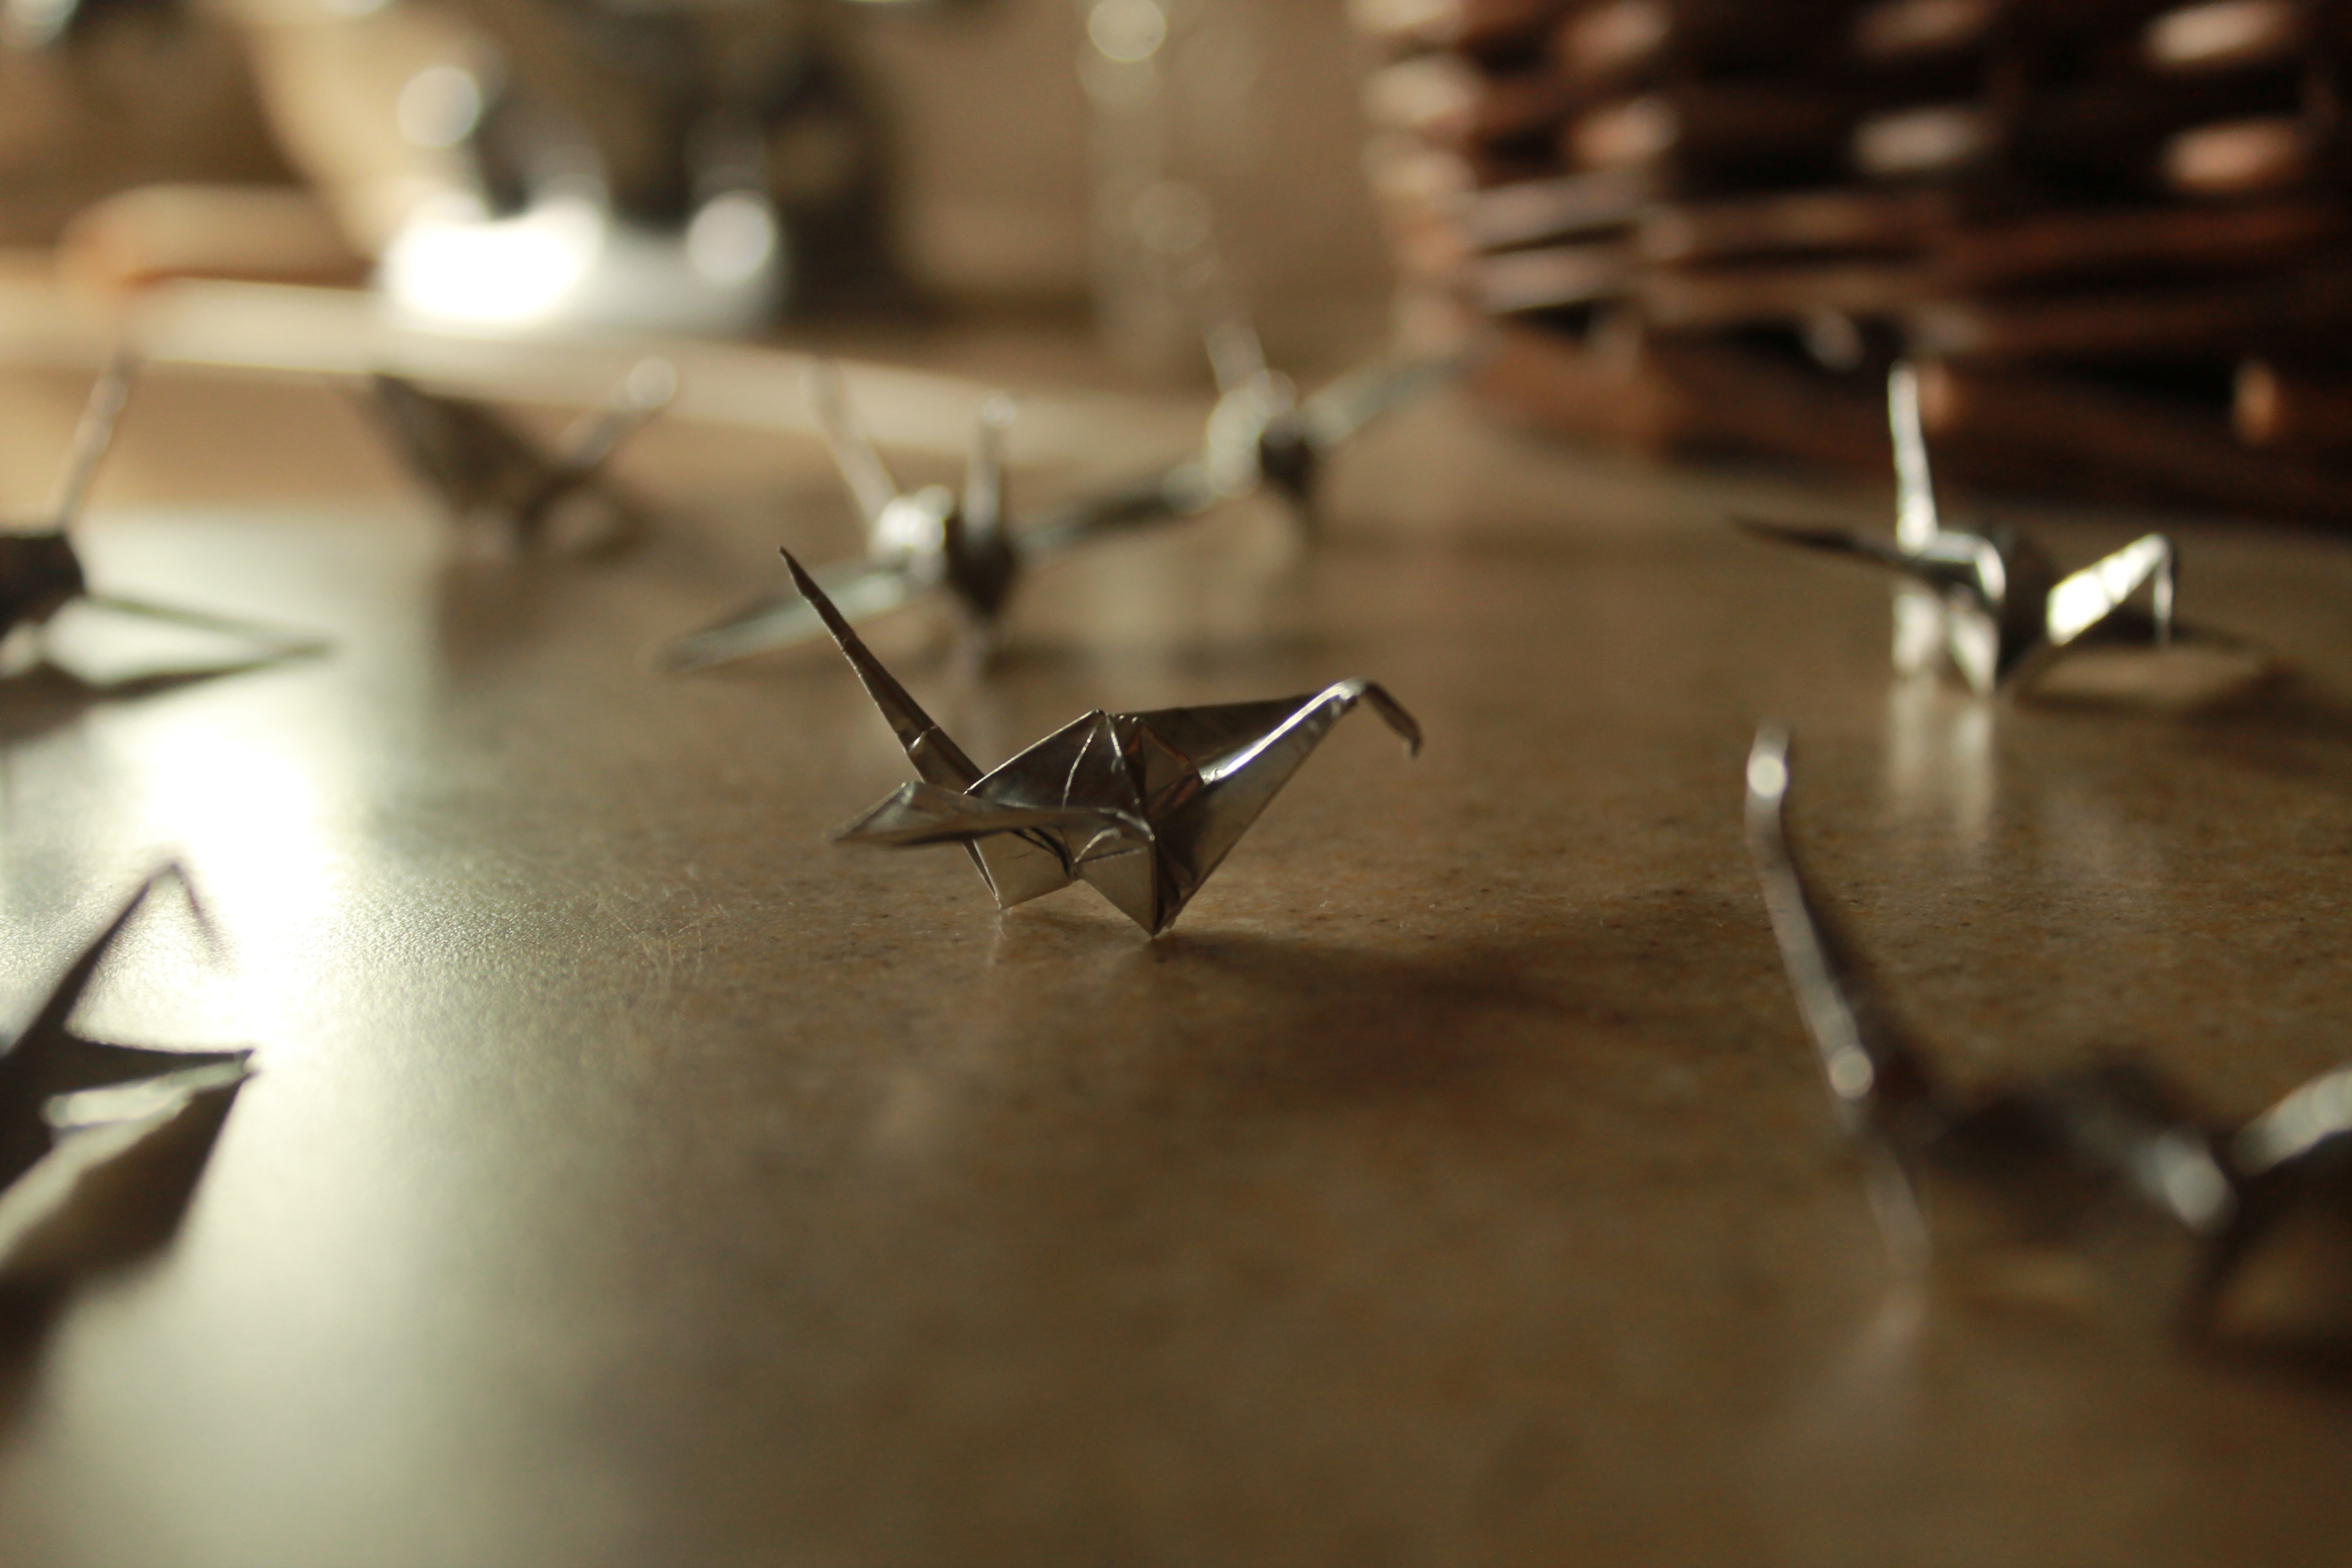
wing, lighting, art, design, macro photography